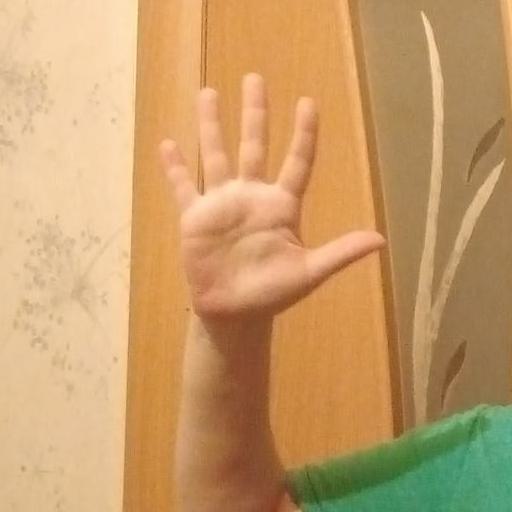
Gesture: palm